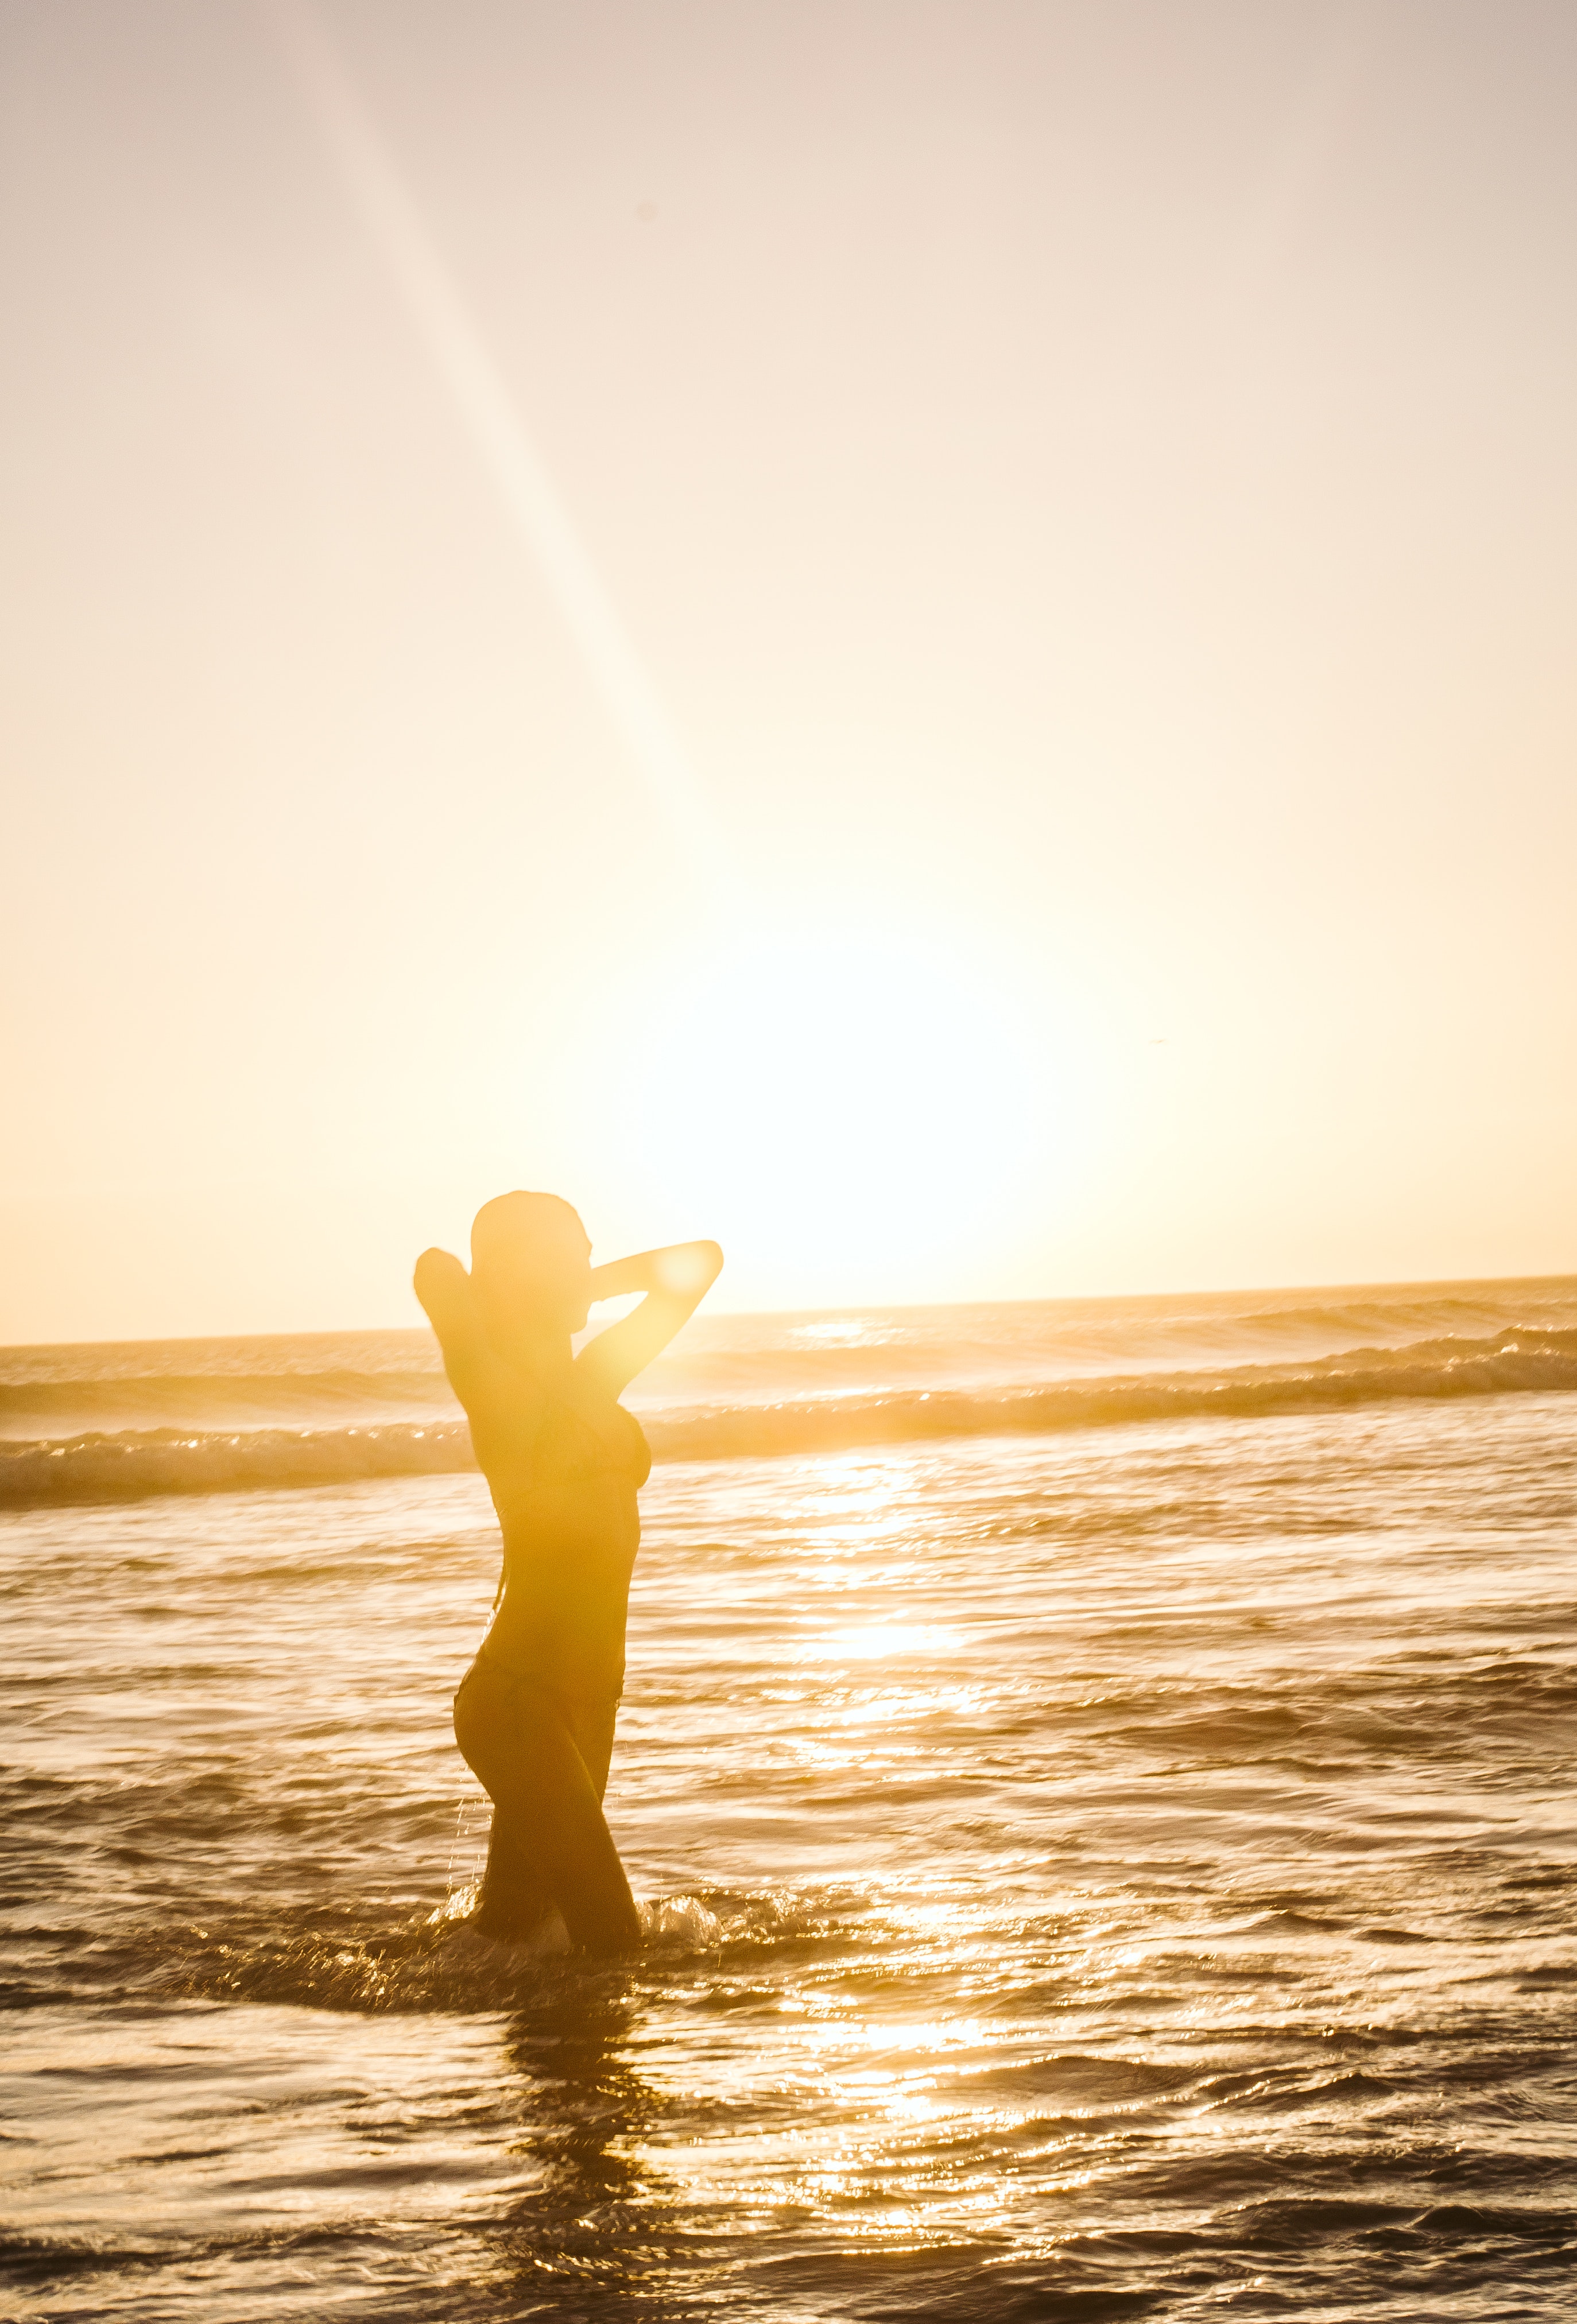
People in nature, sky, water, horizon, yellow, sea, backlighting, sun, sunlight, sunset, morning, sunrise, ocean, calm, standing, wave, photography, beach, summer, happy, cloud, vacation, stock photography, coast, evening, wind wave, heat, silhouette, love